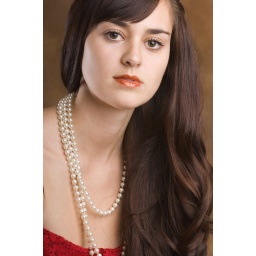
Young women in red dress